Peter Kalambayi

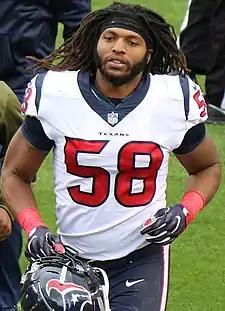
Kalambayi with the Houston Texans in 2018

Peter Mukeba Kalambayi (born June 26, 1995) is an American former professional football player who was a linebacker in the National Football League (NFL). He played college football for the Stanford Cardinal.